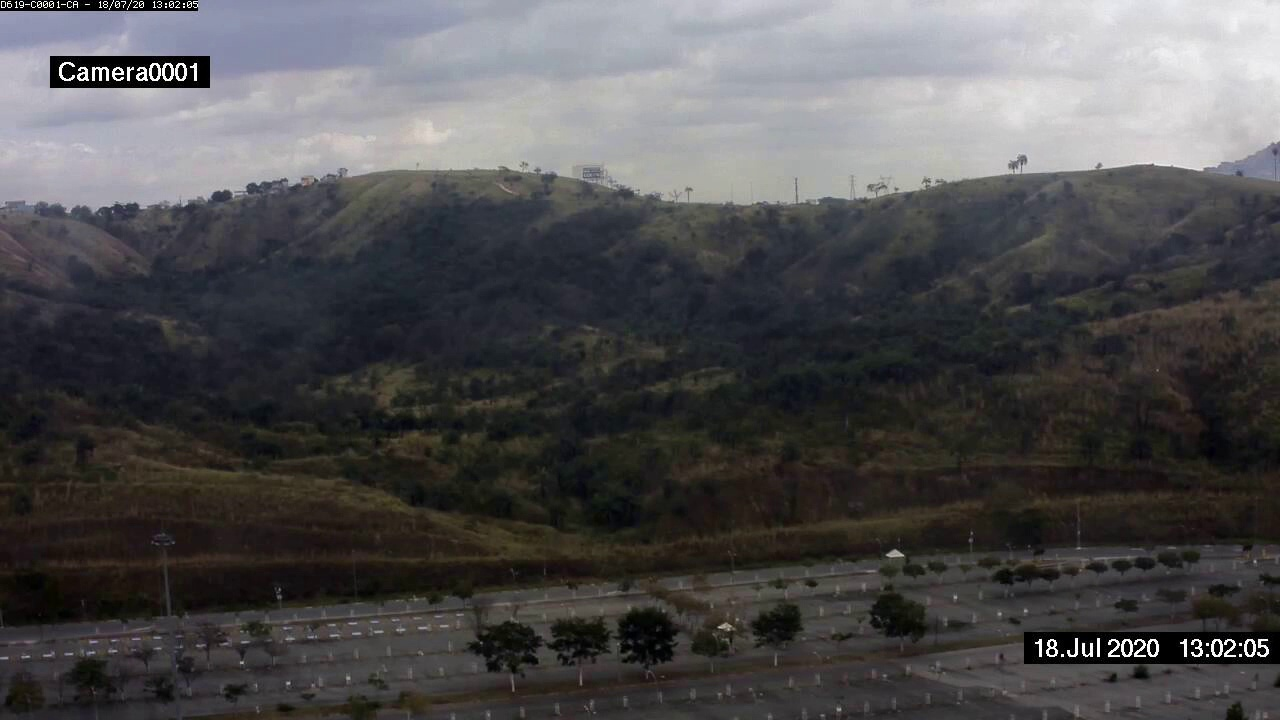
Fire: no
Smoke: yes